News

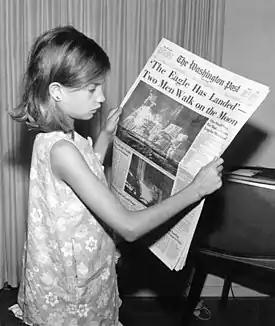
An American girl holding "The Washington Post" newspaper about the first Moon landing – Apollo 11, July 21, 1969

News is information about current events. This may be provided through many different media: word of mouth, printing, postal systems, broadcasting, electronic communication, or through the testimony of observers and witnesses to events. News is sometimes called "hard news" to differentiate it from soft media.